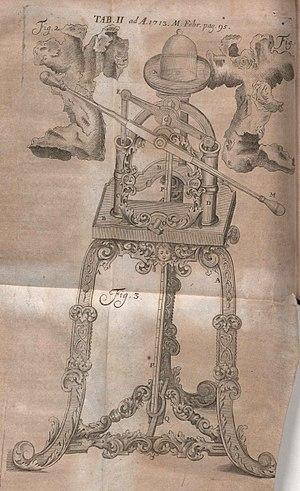
Jean Bernoulli, Johann Bernoulli, né le 27 juillet 1667 à Bâle où il est mort le 1ᵉʳ janvier 1748, est un mathématicien et physicien suisse. Il est le frère de Jacques Bernoulli et le père de Daniel, Nicolas et Jean.